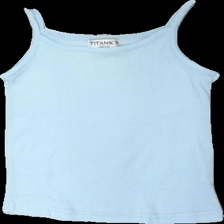
View: front
Type: Tank top
Category: Ladies
Brand: Not in the list
Brand text on label: Titanic's Rose
Colors: Turquoise
Material: 62% polyester, 38% cotton
Cut: Regular
Size: M
Season: All
Price range: <50
Recommended usage: Export
Comment: detergent smell, washed out